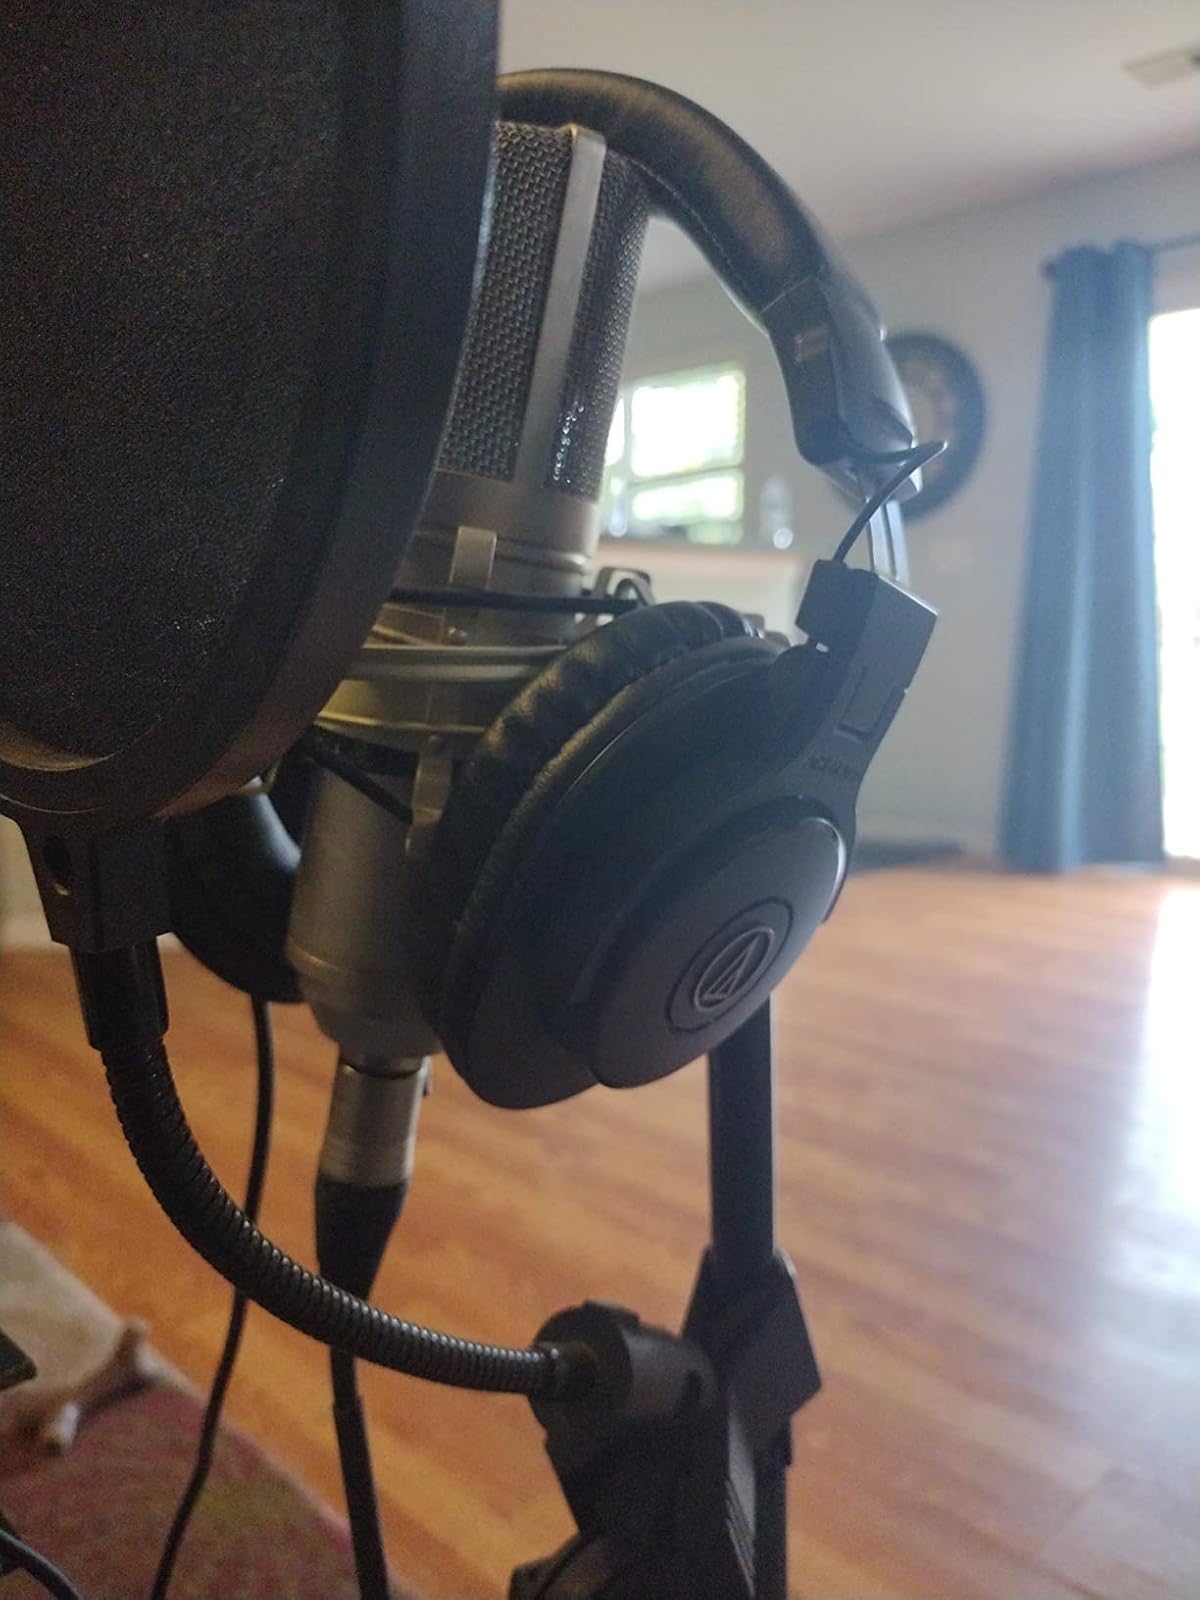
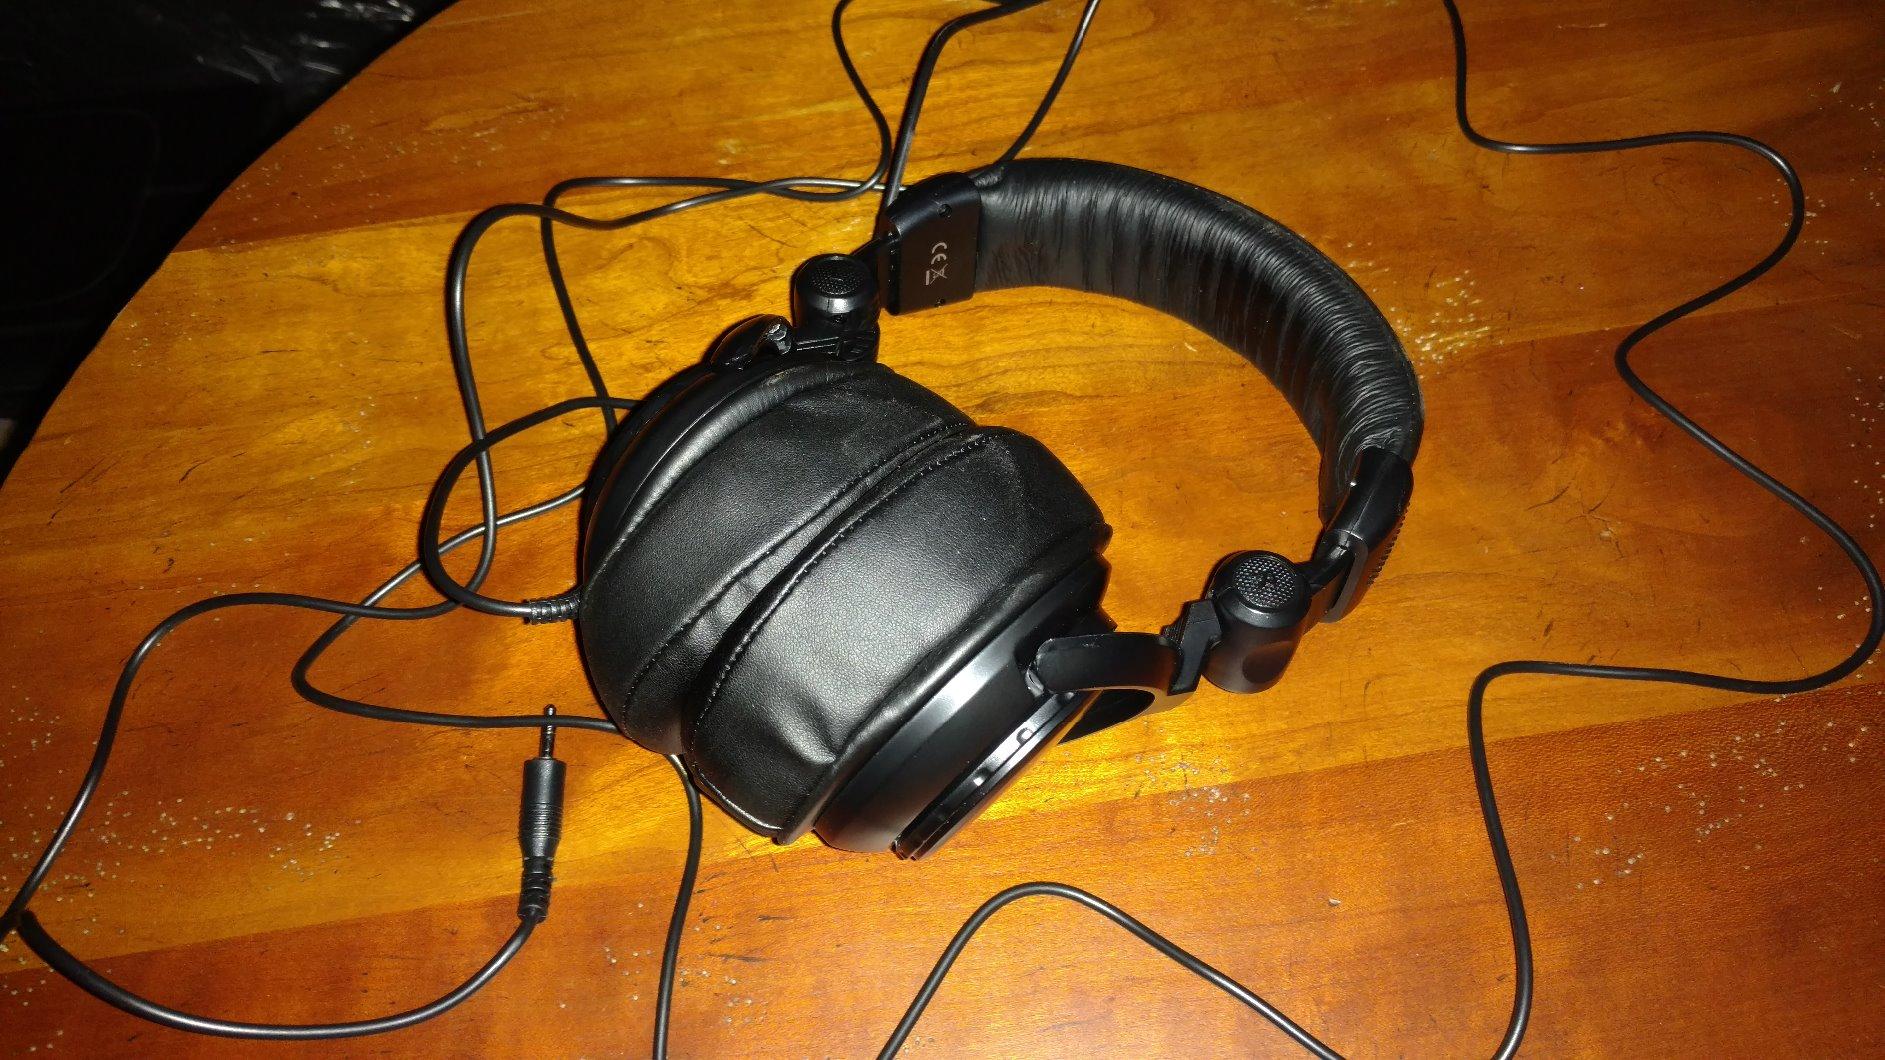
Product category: headphones
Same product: no